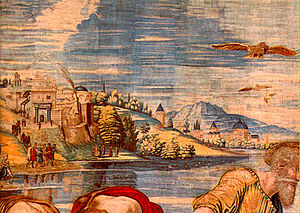
Vatikanhøjen
Vatikanhøjen (til venstre, beg. 1500-tallet)
Vatikanhøjen er det navn som længe før den kristne æra blev givet til en af højene på floden Tiberens højre bred, på den modsatte side af Roms syv høje. Det er muligt at en etruskisk by ved navn Vaticum lå her.